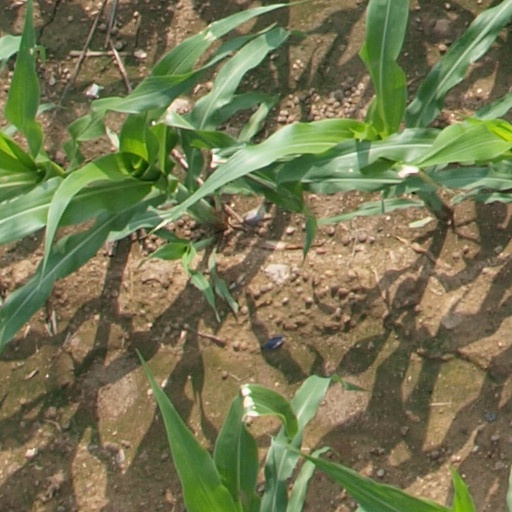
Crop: maize; corn